Suffolk Goobers

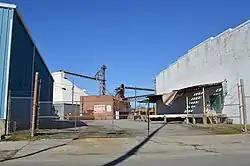
(2018) Suffolk Peanut Company complex. National Register of Historic Places. Suffolk, Virginia

Playing the 1920 season under manager Gabby Street, who had played for Suffolk in 1915, the Nuts placed seventh as the Virginia League expanded to eight teams. Street would later manage the 1931 St. Louis Cardinals to the World Series championship and become a longtime Cardinals radio announcer. Under Street, Suffolk ended the 1920 season with a record of 47–69 in the Virginia League season standings. The Nuts finished the season 30.0 games behind the first place Richmond Colts in the final standings.